Das Kapital

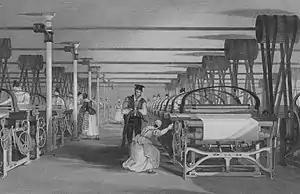
Power loom weaving in a 19th-century textile factory. The introduction of machinery was a key method for producing relative surplus-value by increasing labor productivity.

The exchange process itself necessitates a universal equivalent, a "money commodity" (historically gold and silver), which functions as the measure of value and the medium of circulation. Marx traces the development of the form of value from the simple or accidental form, through the expanded and general forms, to the money form. Money serves as a measure of value (allowing commodities to express their values as price) and as a medium of circulation (facilitating the exchange of commodities, C-M-C). These two functions are contradictory: as a measure of value, money should be stable (like gold), but as a means of circulation, it needs to be efficient and adaptable, leading to the use of tokens and credit money. The circulation of commodities C-M-C (selling in order to buy) contains the formal possibility of crises, as the sale (C-M) and the purchase (M-C) are separated in time and space, meaning there is no automatic guarantee that a sale will be followed by a purchase. Money also functions as a hoard (a store of value), as a means of payment (for settling debts, introducing the creditor-debtor relation), and as "world money" in international trade.